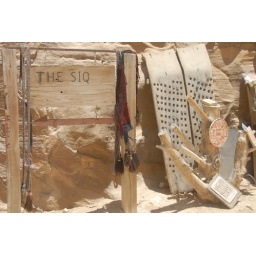
A sign at the beginning of the 1.2km long crack in the mountain that leads to the main sites.